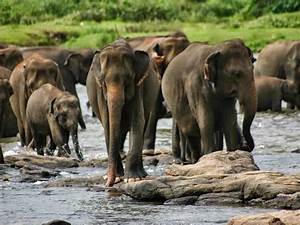
Label: elefante